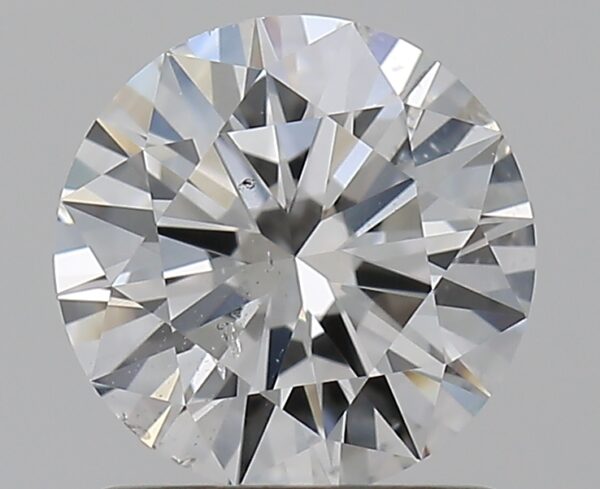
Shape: round
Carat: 1
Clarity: SI1
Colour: F
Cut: EX
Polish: EX
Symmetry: EX
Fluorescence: N
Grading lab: GIA
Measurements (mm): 6.5 x 6.53 x 3.88